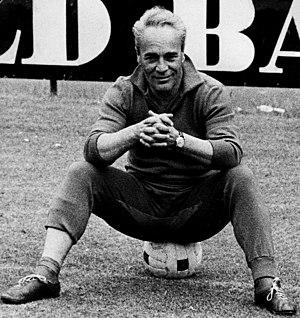
Silviu Ploeșteanu, né le 28 janvier 1913 à Craiova et mort le 13 avril 1969 à Brașov, était un joueur et entraîneur de football roumain.